Flat Rock (Kenbridge, Virginia)

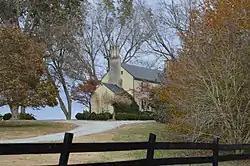
Roadside view

Flat Rock is a historic plantation house located near Kenbridge, Lunenburg County, Virginia. The house was built in several sections during the first half of the 19th century. It is a two-story, three-bay frame structure flanked by one-story, one-bay wings. The oldest portion likely dates to about 1797. It has a side-gable roof and features two massive exterior end chimneys of brick and granite. Also on the property are the contributing smokehouse and a mid-19th-century monument to Henry H. Chambers (1790–1826), son of an owner of Flat Rock and later a U.S. Senator from Alabama, who is buried here where he died en route to Washington.